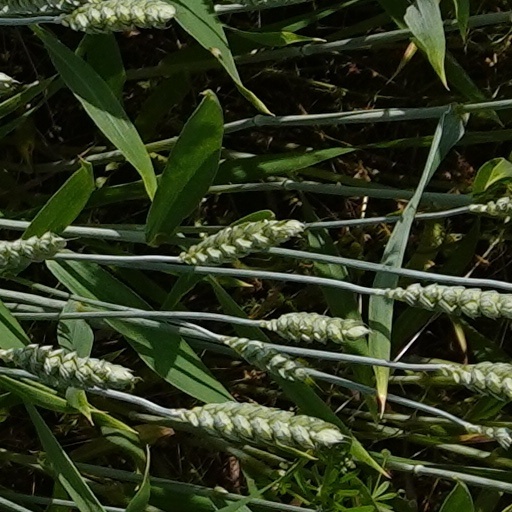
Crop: wheat